Hotel alojamiento

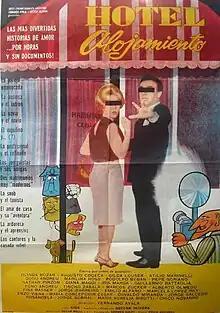
Theatrical release poster

Hotel alojamiento is a 1966 Argentine film comedy written by Augusto Giustozzi and Horacio de Dios and directed by Fernando Ayala.